Oil droplet

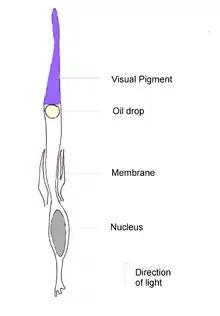
Bird cone cell, including oil droplet.

Oil droplets are found in the eyes of some animals, being located in the photoreceptor cells. They are especially common in the eyes of diurnal (active during the day) reptiles (e.g. lizards, turtles) and birds (see bird vision), though are present in other taxa such as lungfish. They are found in cone cells far more often than in rods, suggesting a role in colour vision. Occurrence in rod cells may imply that they have been modified from a cone cell ancestor. They occasionally occur in double cones/double rods. Some oil droplets are coloured, while others appear colourless. They are located in the cone inner segment, where they intercept and filter light before it can pass through to the cone outer segment where the opsins are, the molecules that sense light.